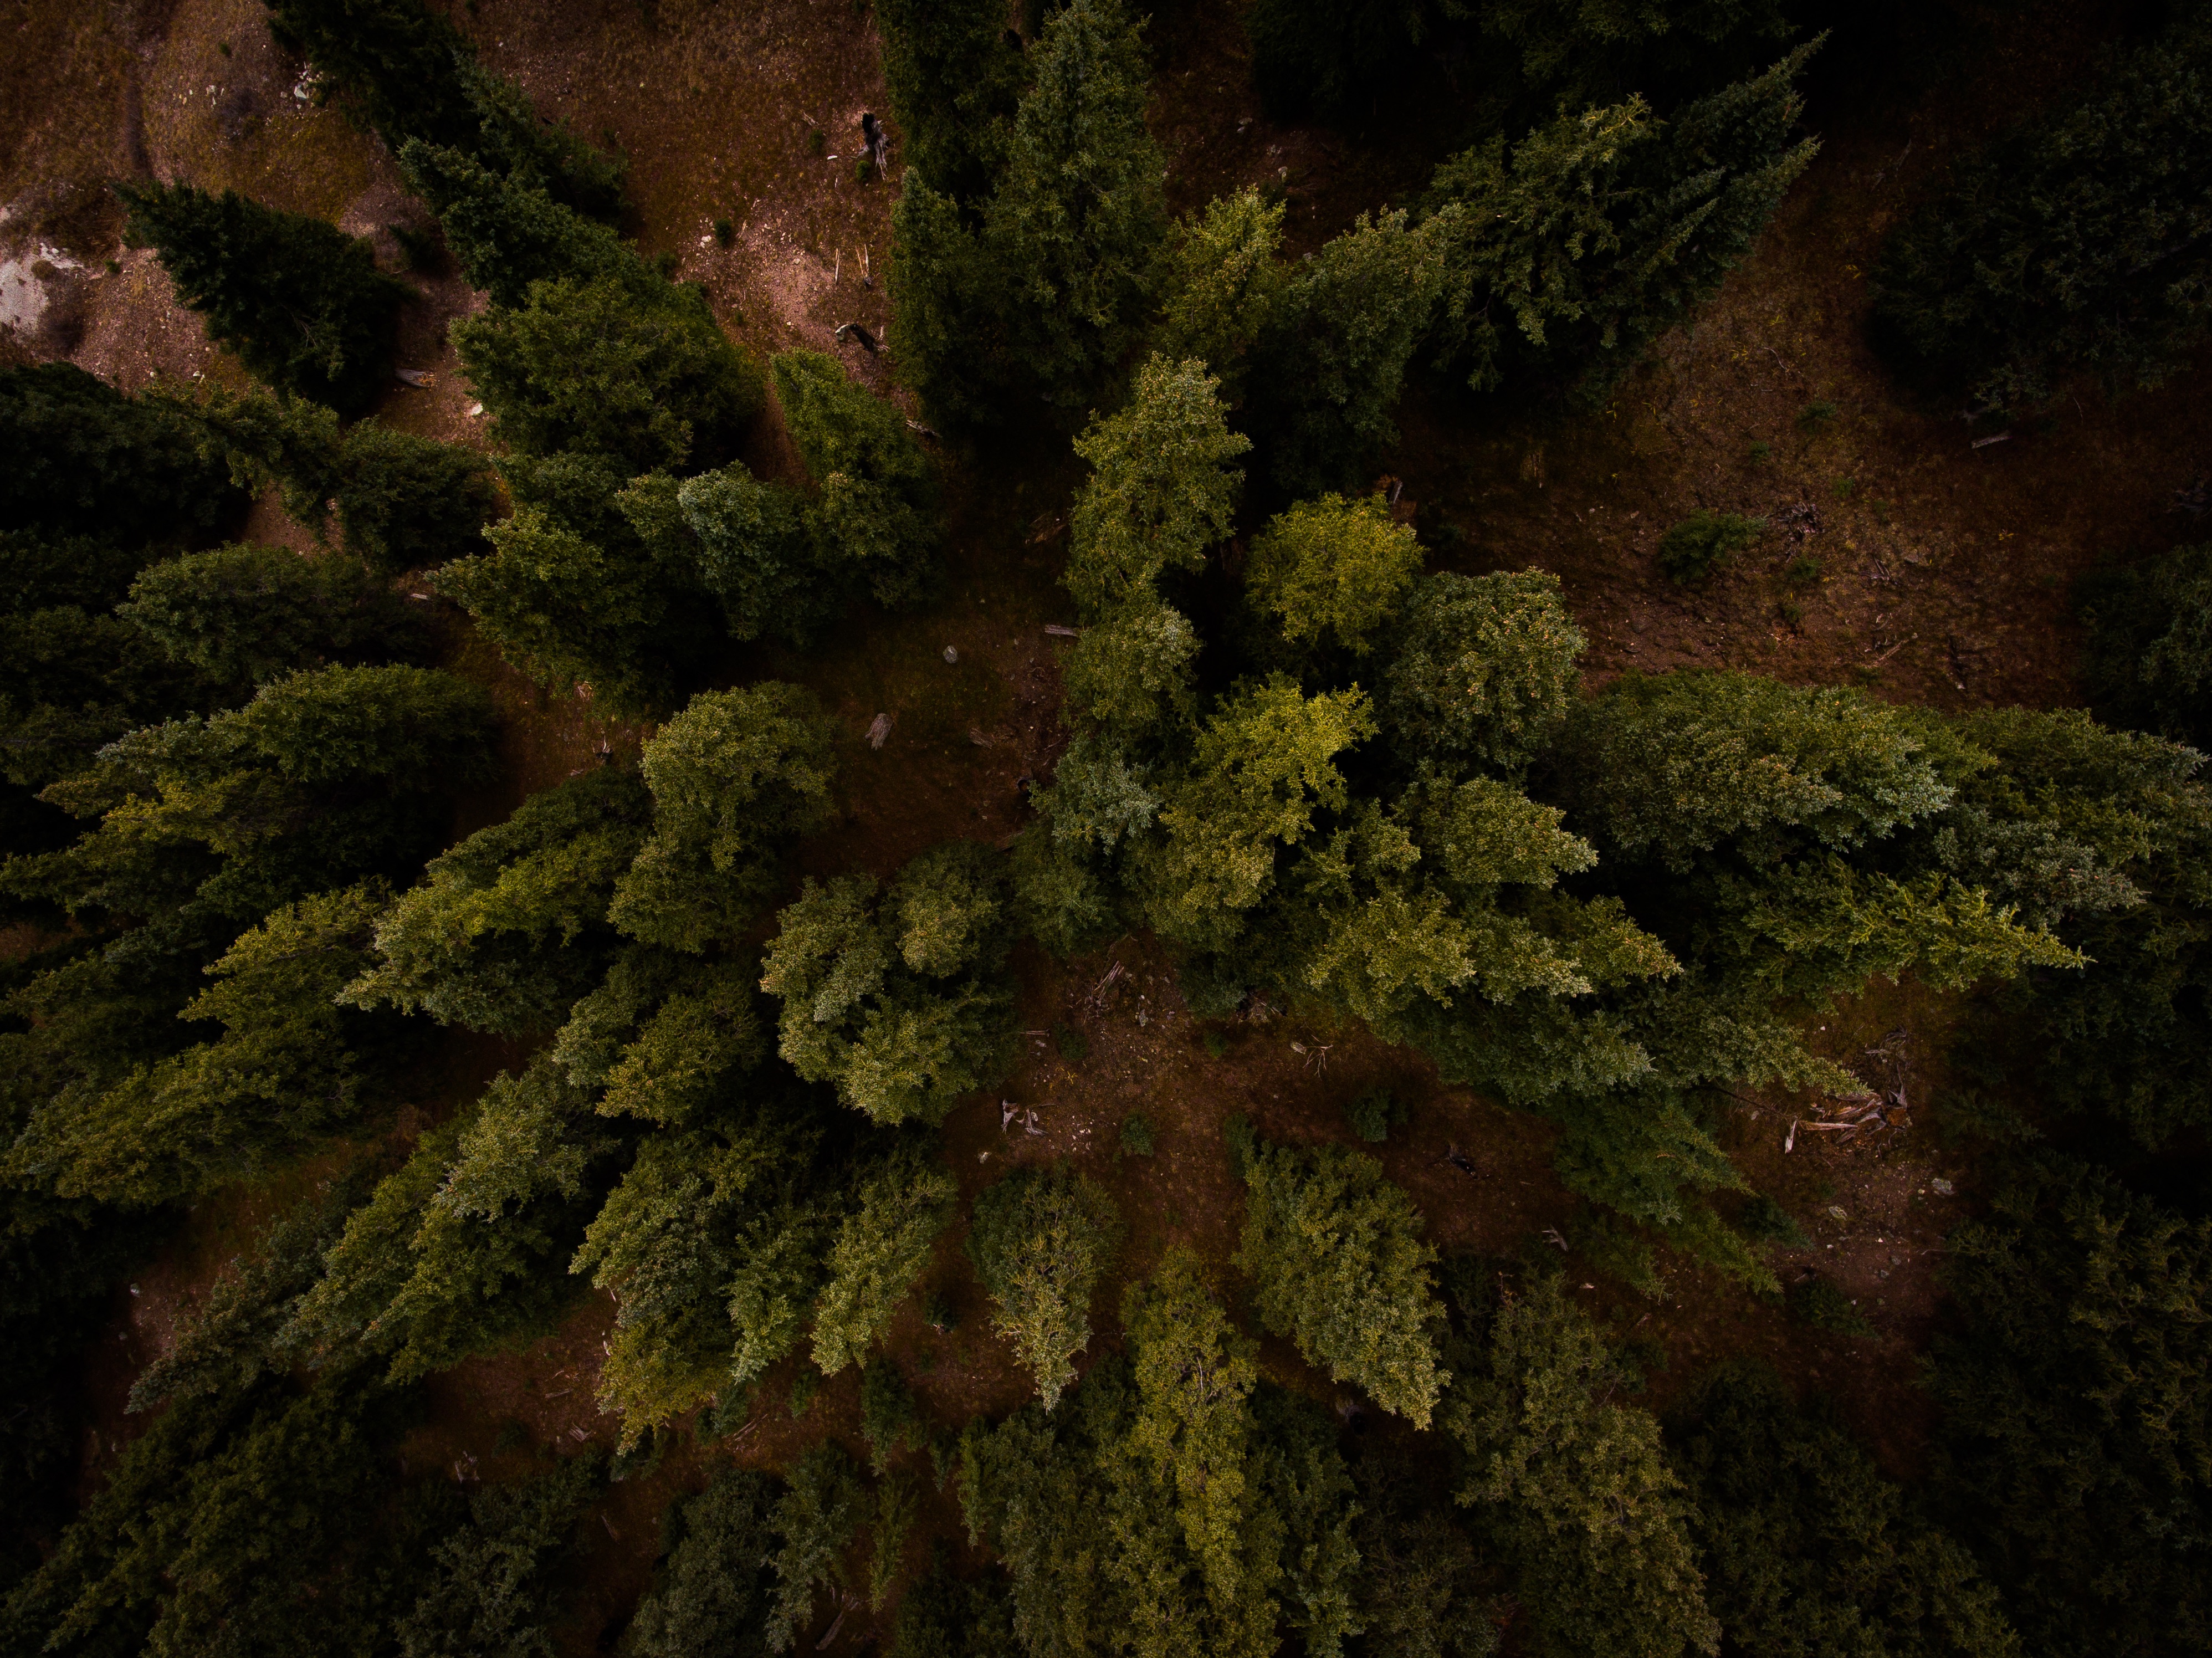
tree, forest, branch, plant, leaf, moss, green, jungle, autumn, fir, aerial view, pine tree, conifer, from above, top view, spruce, rainforest, woodland, habitat, ecosystem, screenshot, biome, old growth forest, natural environment, woody plant, temperate coniferous forest, land plant